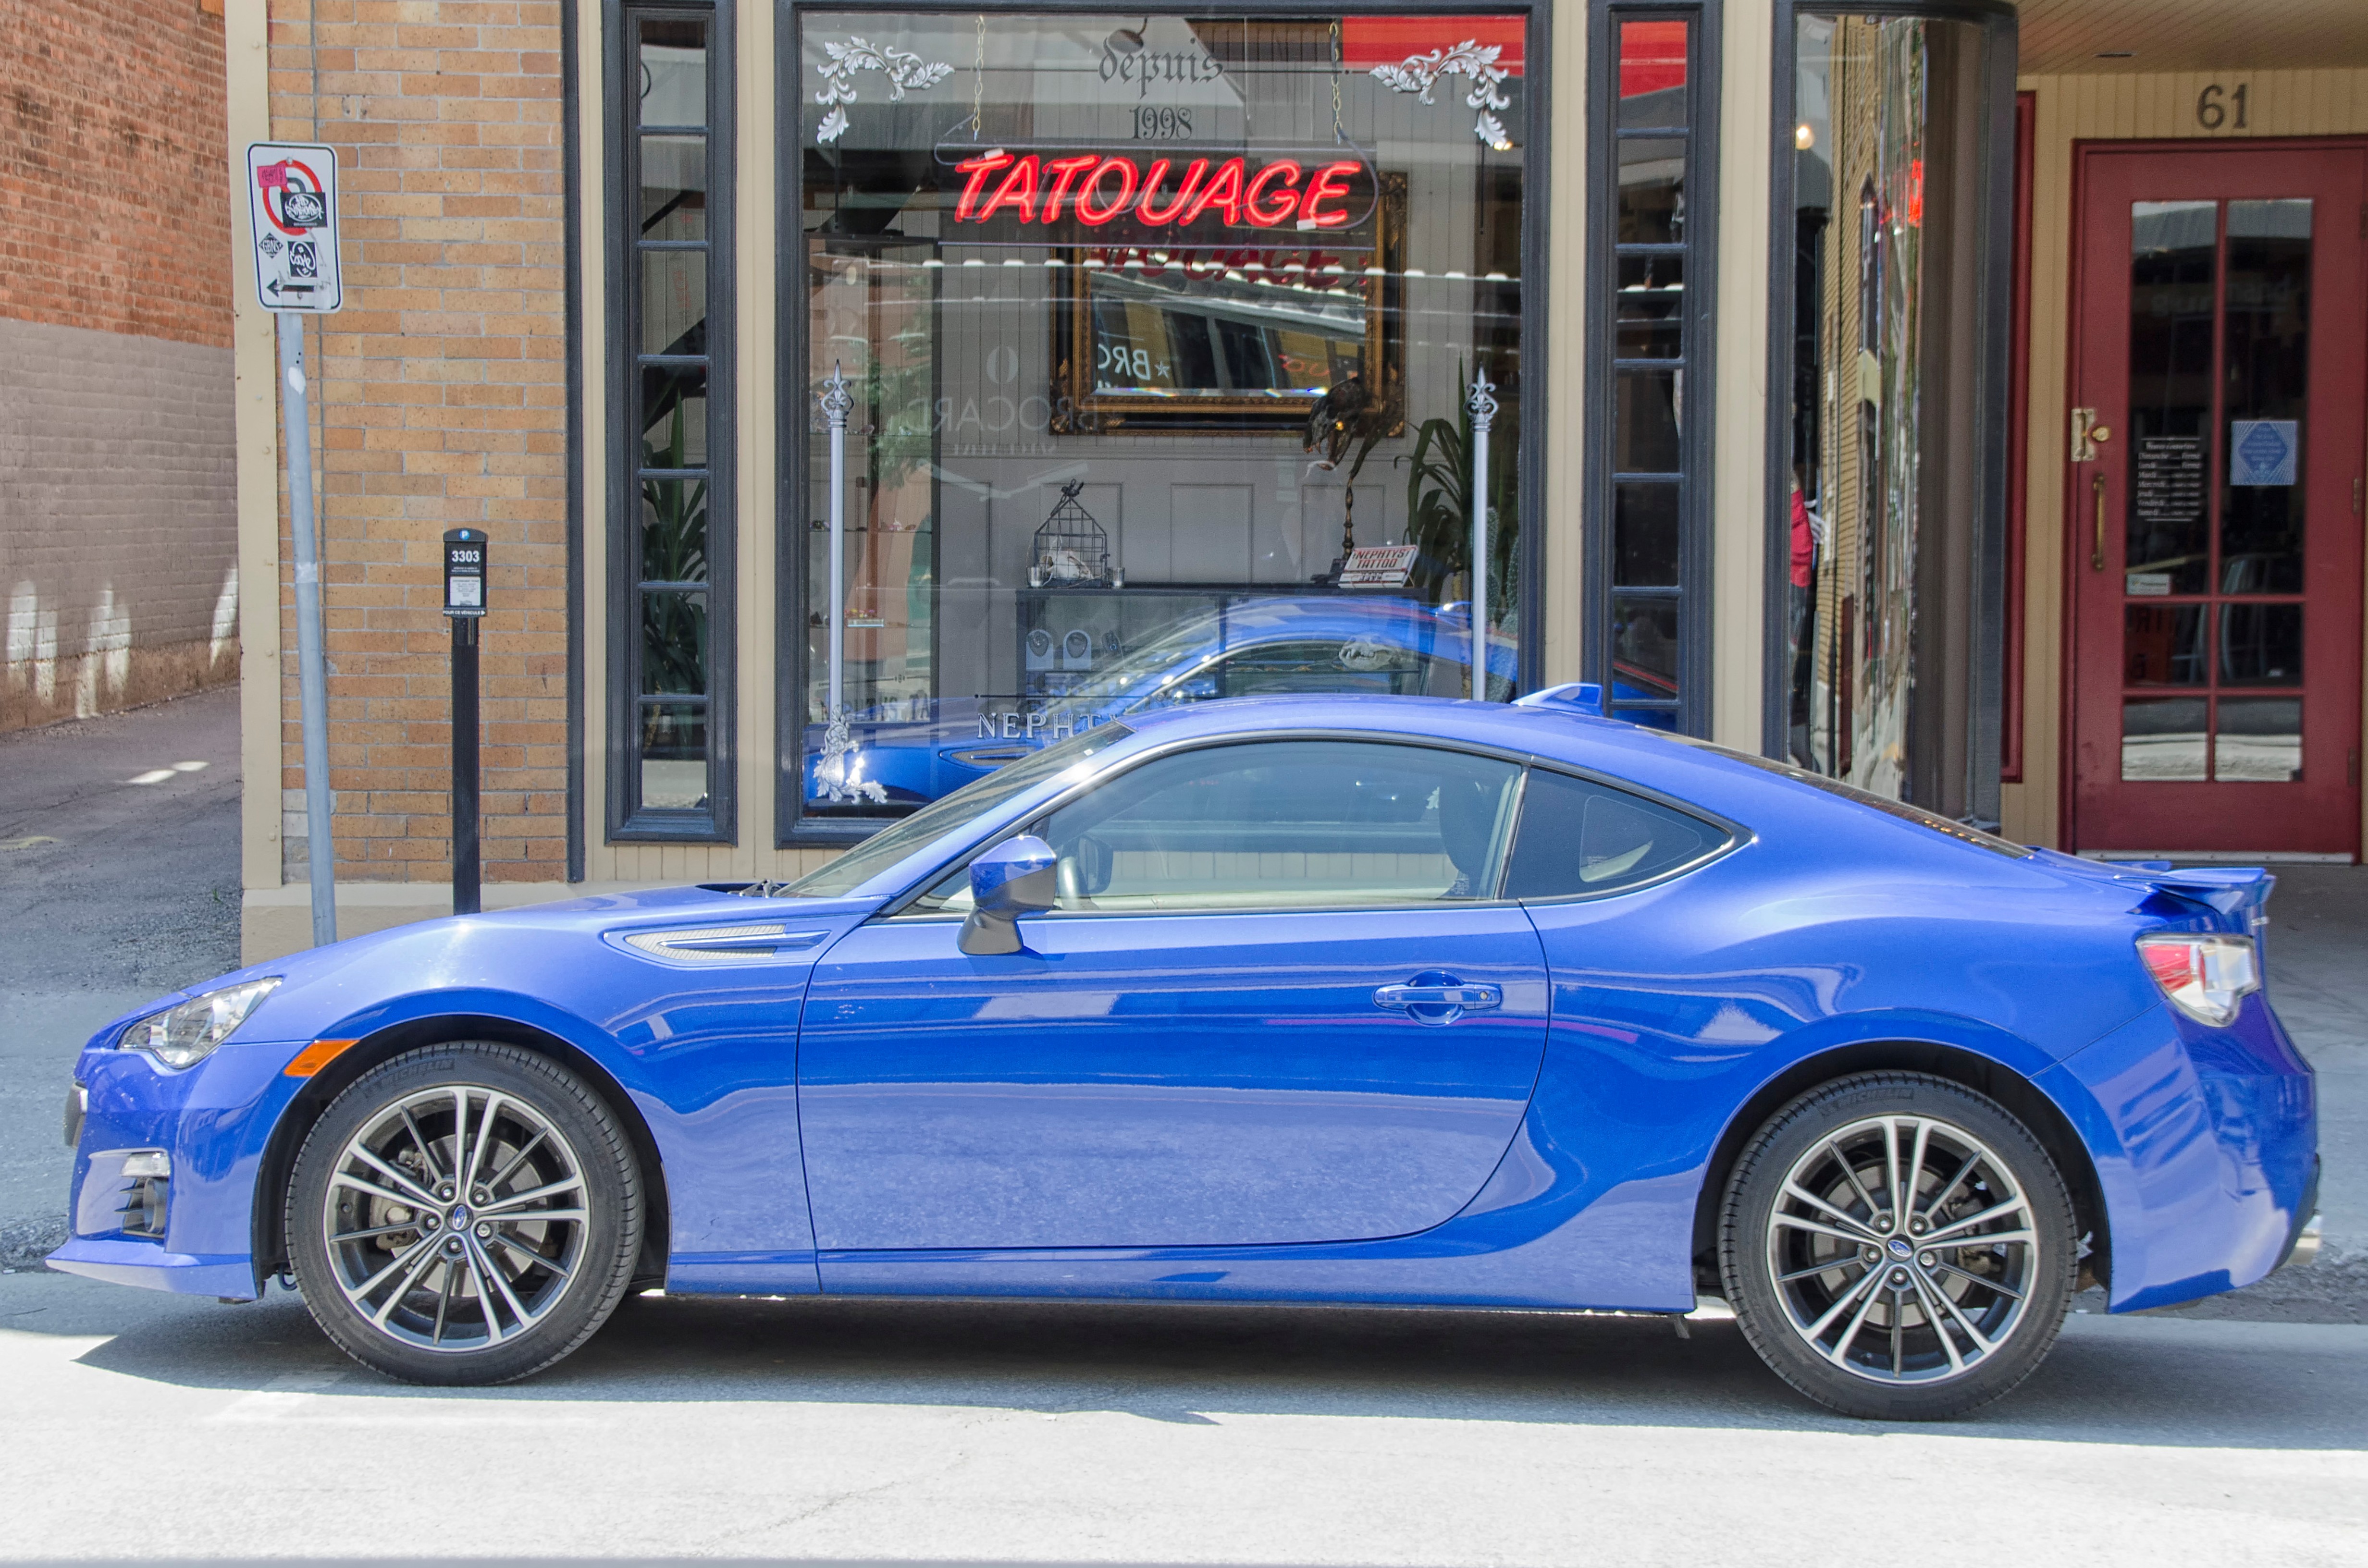
car, wheel, vehicle, sports car, bumper, supercar, canada, vehicule, toyota, quebec, coupe, sherbrooke, divers, various, land vehicle, automobile make, automotive exterior, automotive design, performance car, toyota 86